Princess Pauline of Anhalt-Bernburg

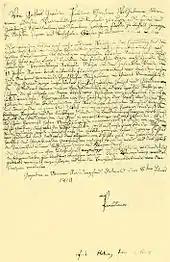
Draft constitution, handwritten by Princess Pauline in 1819

There are numerous indications that Pauline admired Napoleon. She was grateful for allowing Lippe to remain independent. Pauline was reinforced in her opinion by her correspondence with the highly educated diplomat Karl Friedrich Reinhard, who was in the service of France and was a friend of Goethe. Reinhard was an enthusiast for the French Revolution and was ambassador at the court of the Kingdom of Westphalia in Kassel. Until the end, Pauline believed in that Napoleon would win the war. The news of Napoleon's defeat in Russia could not change their beliefs. She was opposed to Lippe seceding from the Confederation of the Rhine and Lippe prosecuted soldiers who had deserted from Napoleon's army.